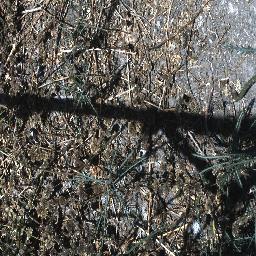
Label: parkinsonia